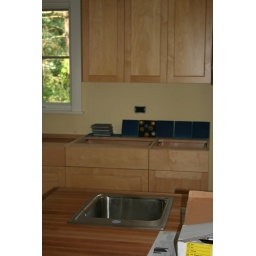
the prep sink over to the tiles on the wall